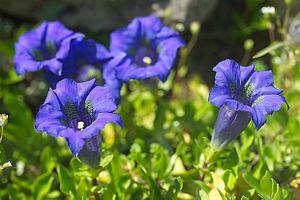
Abaxial : adjectif, dont la direction est opposée à la tige ou à l'axe.
Le Massif du Vercors propose une très riche variété de fleurs avec plus de 1800 espèces végétales.
La Gentiane de Koch est une plante herbacée calcifuge vivace de la famille des Gentianacées.